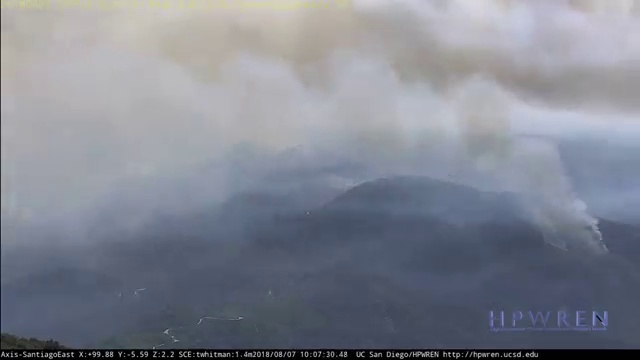
Fire: no
Smoke: yes